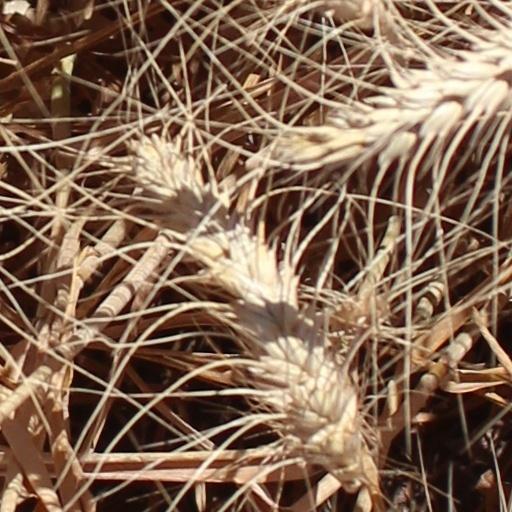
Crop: wheat